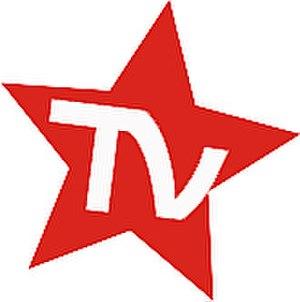
Logo de la chaîne de télévision et Radio Nyota qui se situe a Lubumbashi, chef-lieu de la province du Katanga.
Nyota Radio Télévision est une chaîne de télévision commerciale privée émettant de Lubumbashi, dans la province du Katanga.